Thomas Carpenter (glassmaker)

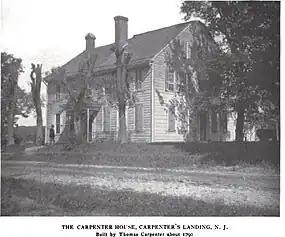
The historic Thomas Carpenter's house built in or prior to 1773 and expanded in 1787 at Carpenter's Landing, New Jersey.

In 1785 Carpenter moved to Cooper's Point and started a mercantile business. About two years later he formed a partnership with Thomas Heston, his wife's nephew by marriage and moved to Carpenter's Landing, New Jersey where he engaged in the manufacture of glass, and later at Glassboro, New Jersey with Colonel Thomas Heston. The partners were described as "two 'fighting Quakers' who had given gallant service for the American cause in the Revolution."